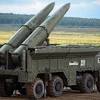
Label: Air Defense